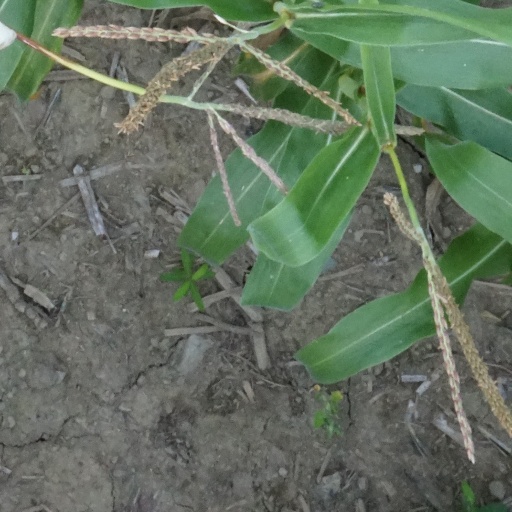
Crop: maize; corn